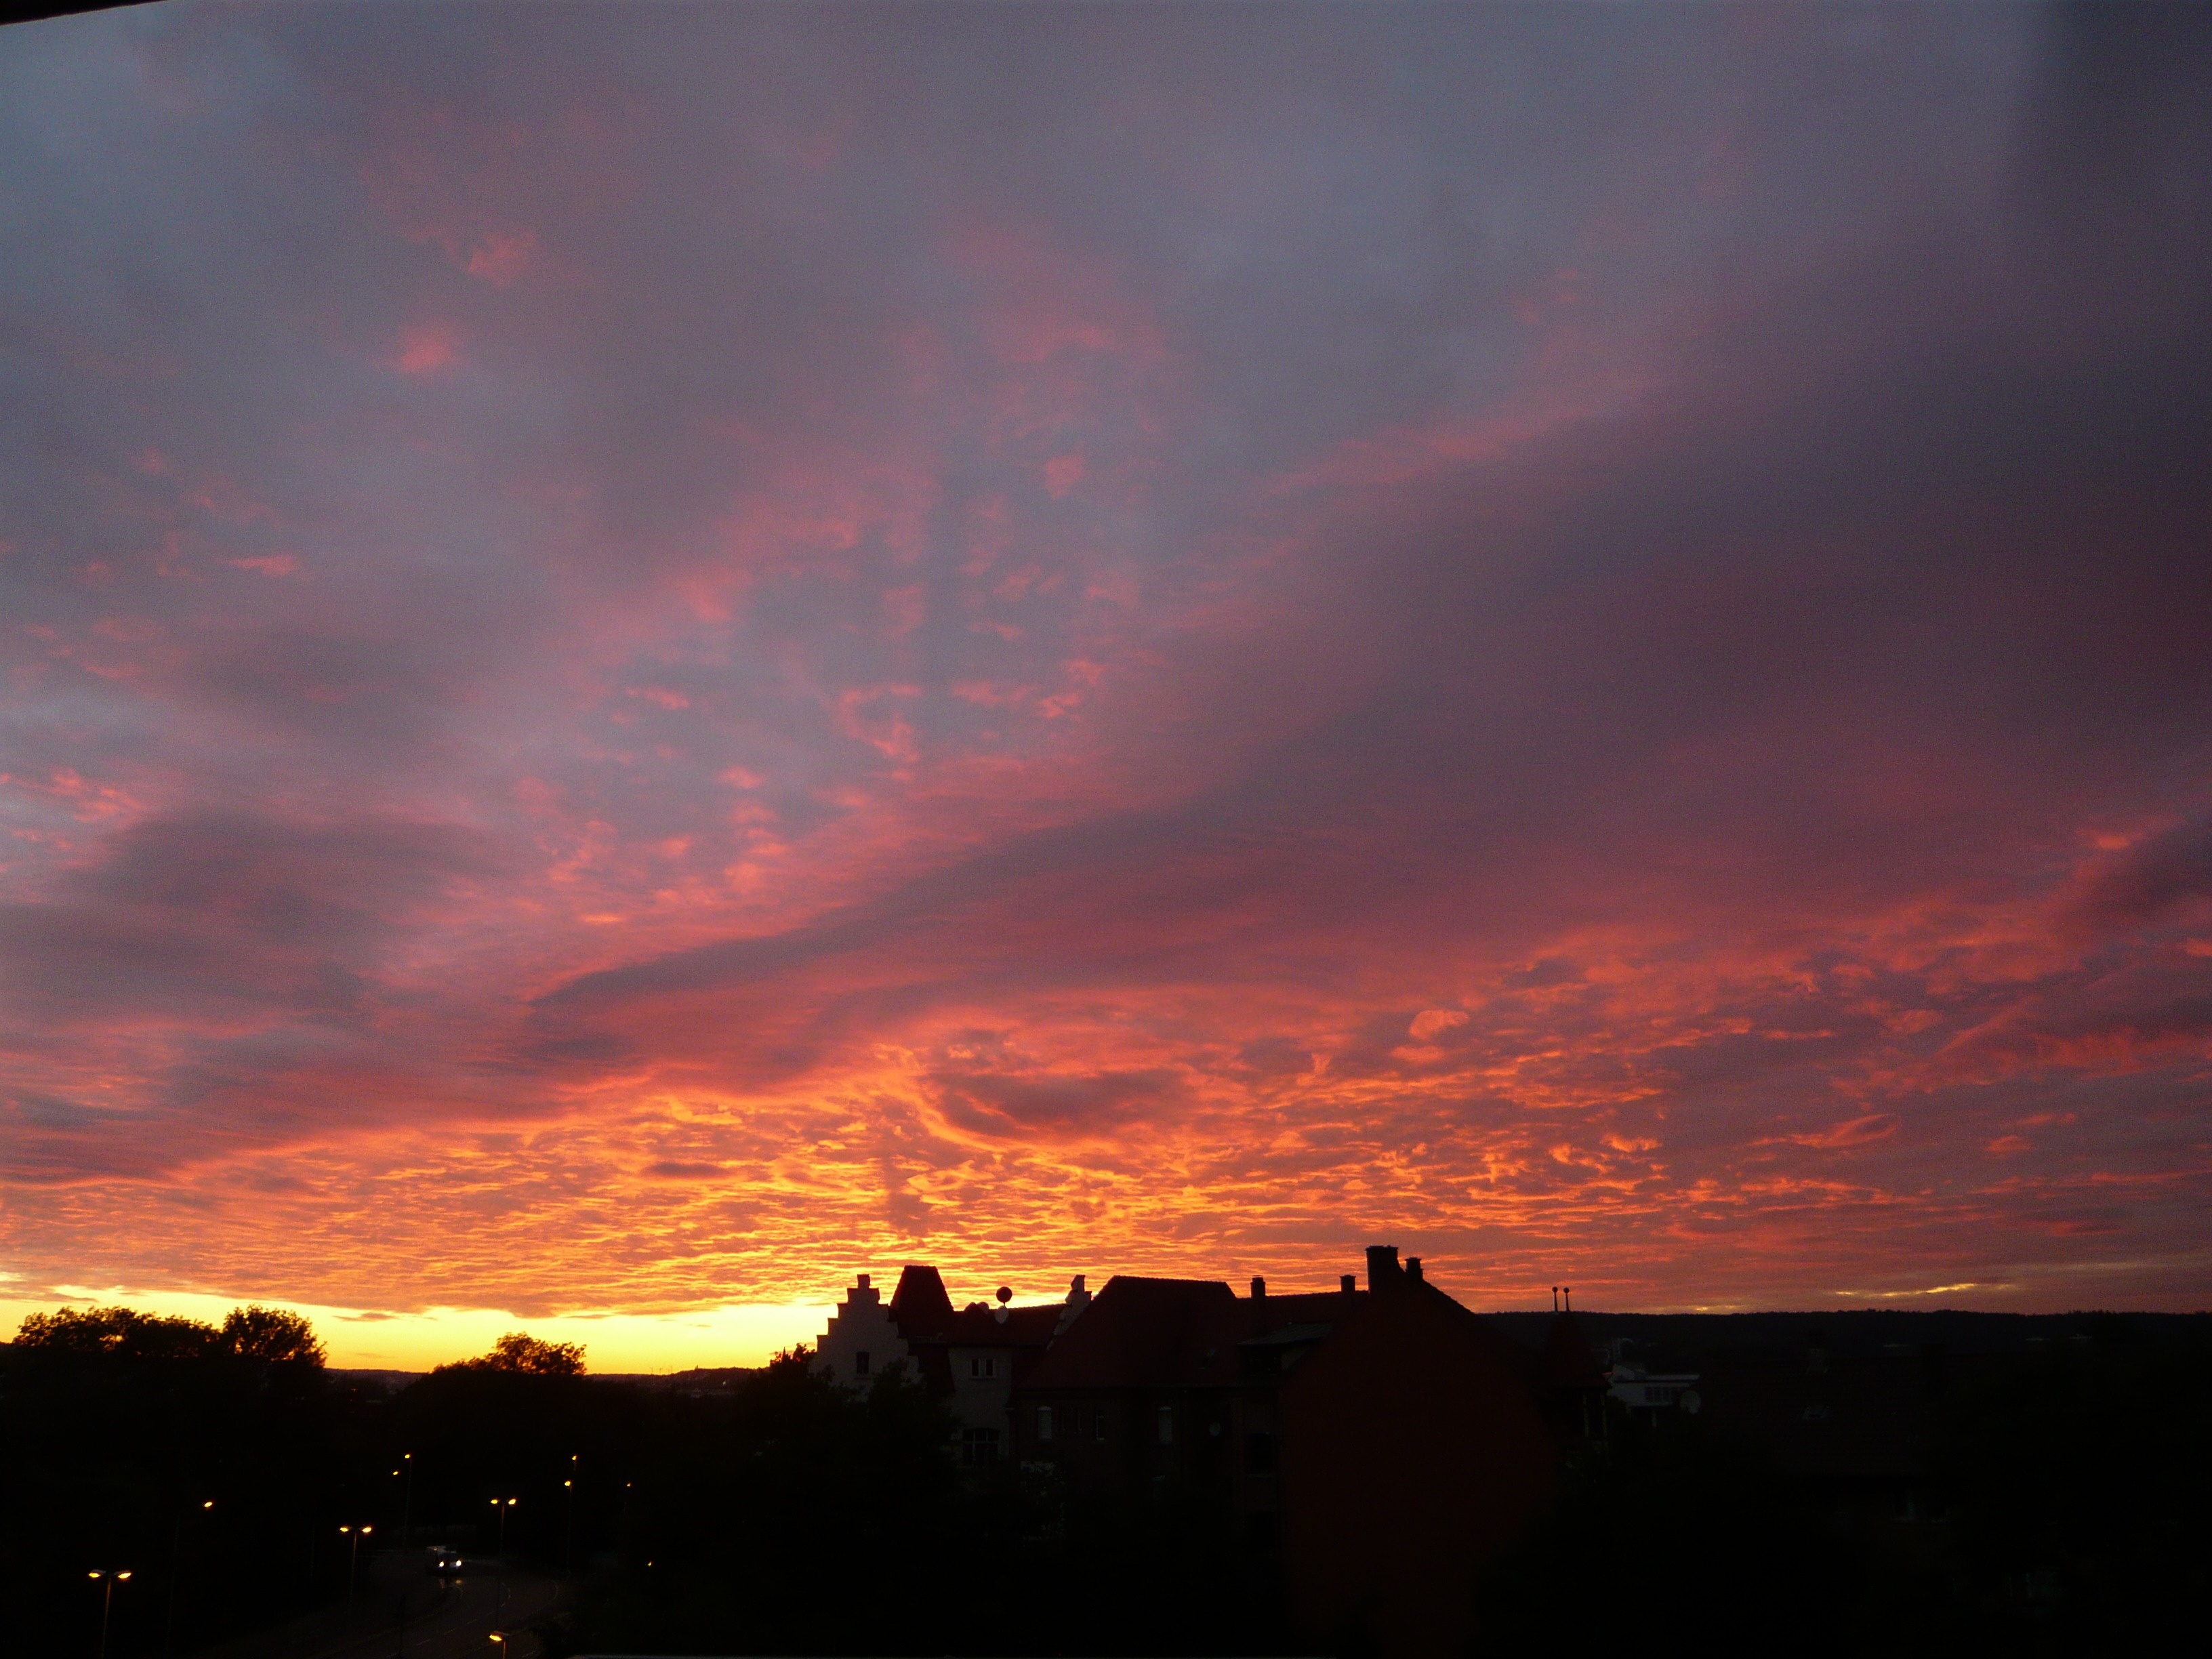
horizon, cloud, sky, sun, sunrise, sunset, sunlight, morning, dawn, atmosphere, dusk, evening, colorful, clouds, ulm, afterglow, red sky at morning